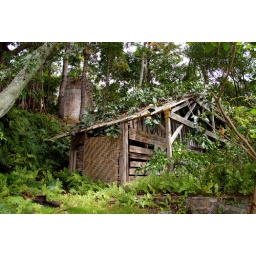
Small building and what I assume is an archery or watch tower on Tao Island in Lake Toba, Indonesia